Serge Roques

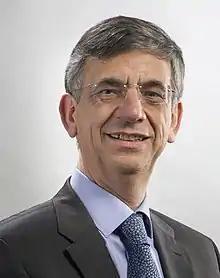

Serge Roques (born 11 June 1947 in Albi, Tarn) is a French politician and mayor of Villefranche-de-Rouergue (Aveyron). He is a member of the Union for a Popular Movement.